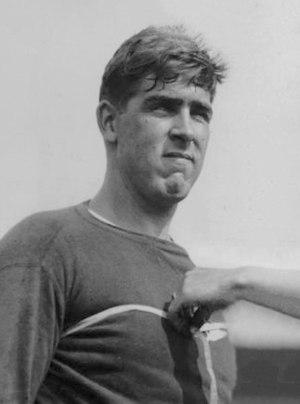
Gordon Glover « Slinger » Dunn est un athlète américain spécialiste du lancer du disque. Licencié à l'Olympic Club San Francisco, il mesurait 1,93 m pour 110 kg. Il était maire de Fresno de 1949 à 1957.